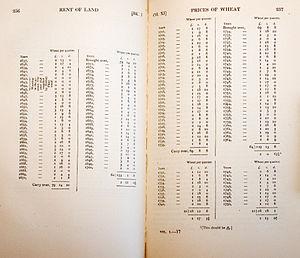
Recherches sur la nature et les causes de la richesse des nations, ou plus simplement la Richesse des nations, est le plus célèbre ouvrage d’Adam Smith. Publié en 1776, c’est le premier livre moderne d’économie.